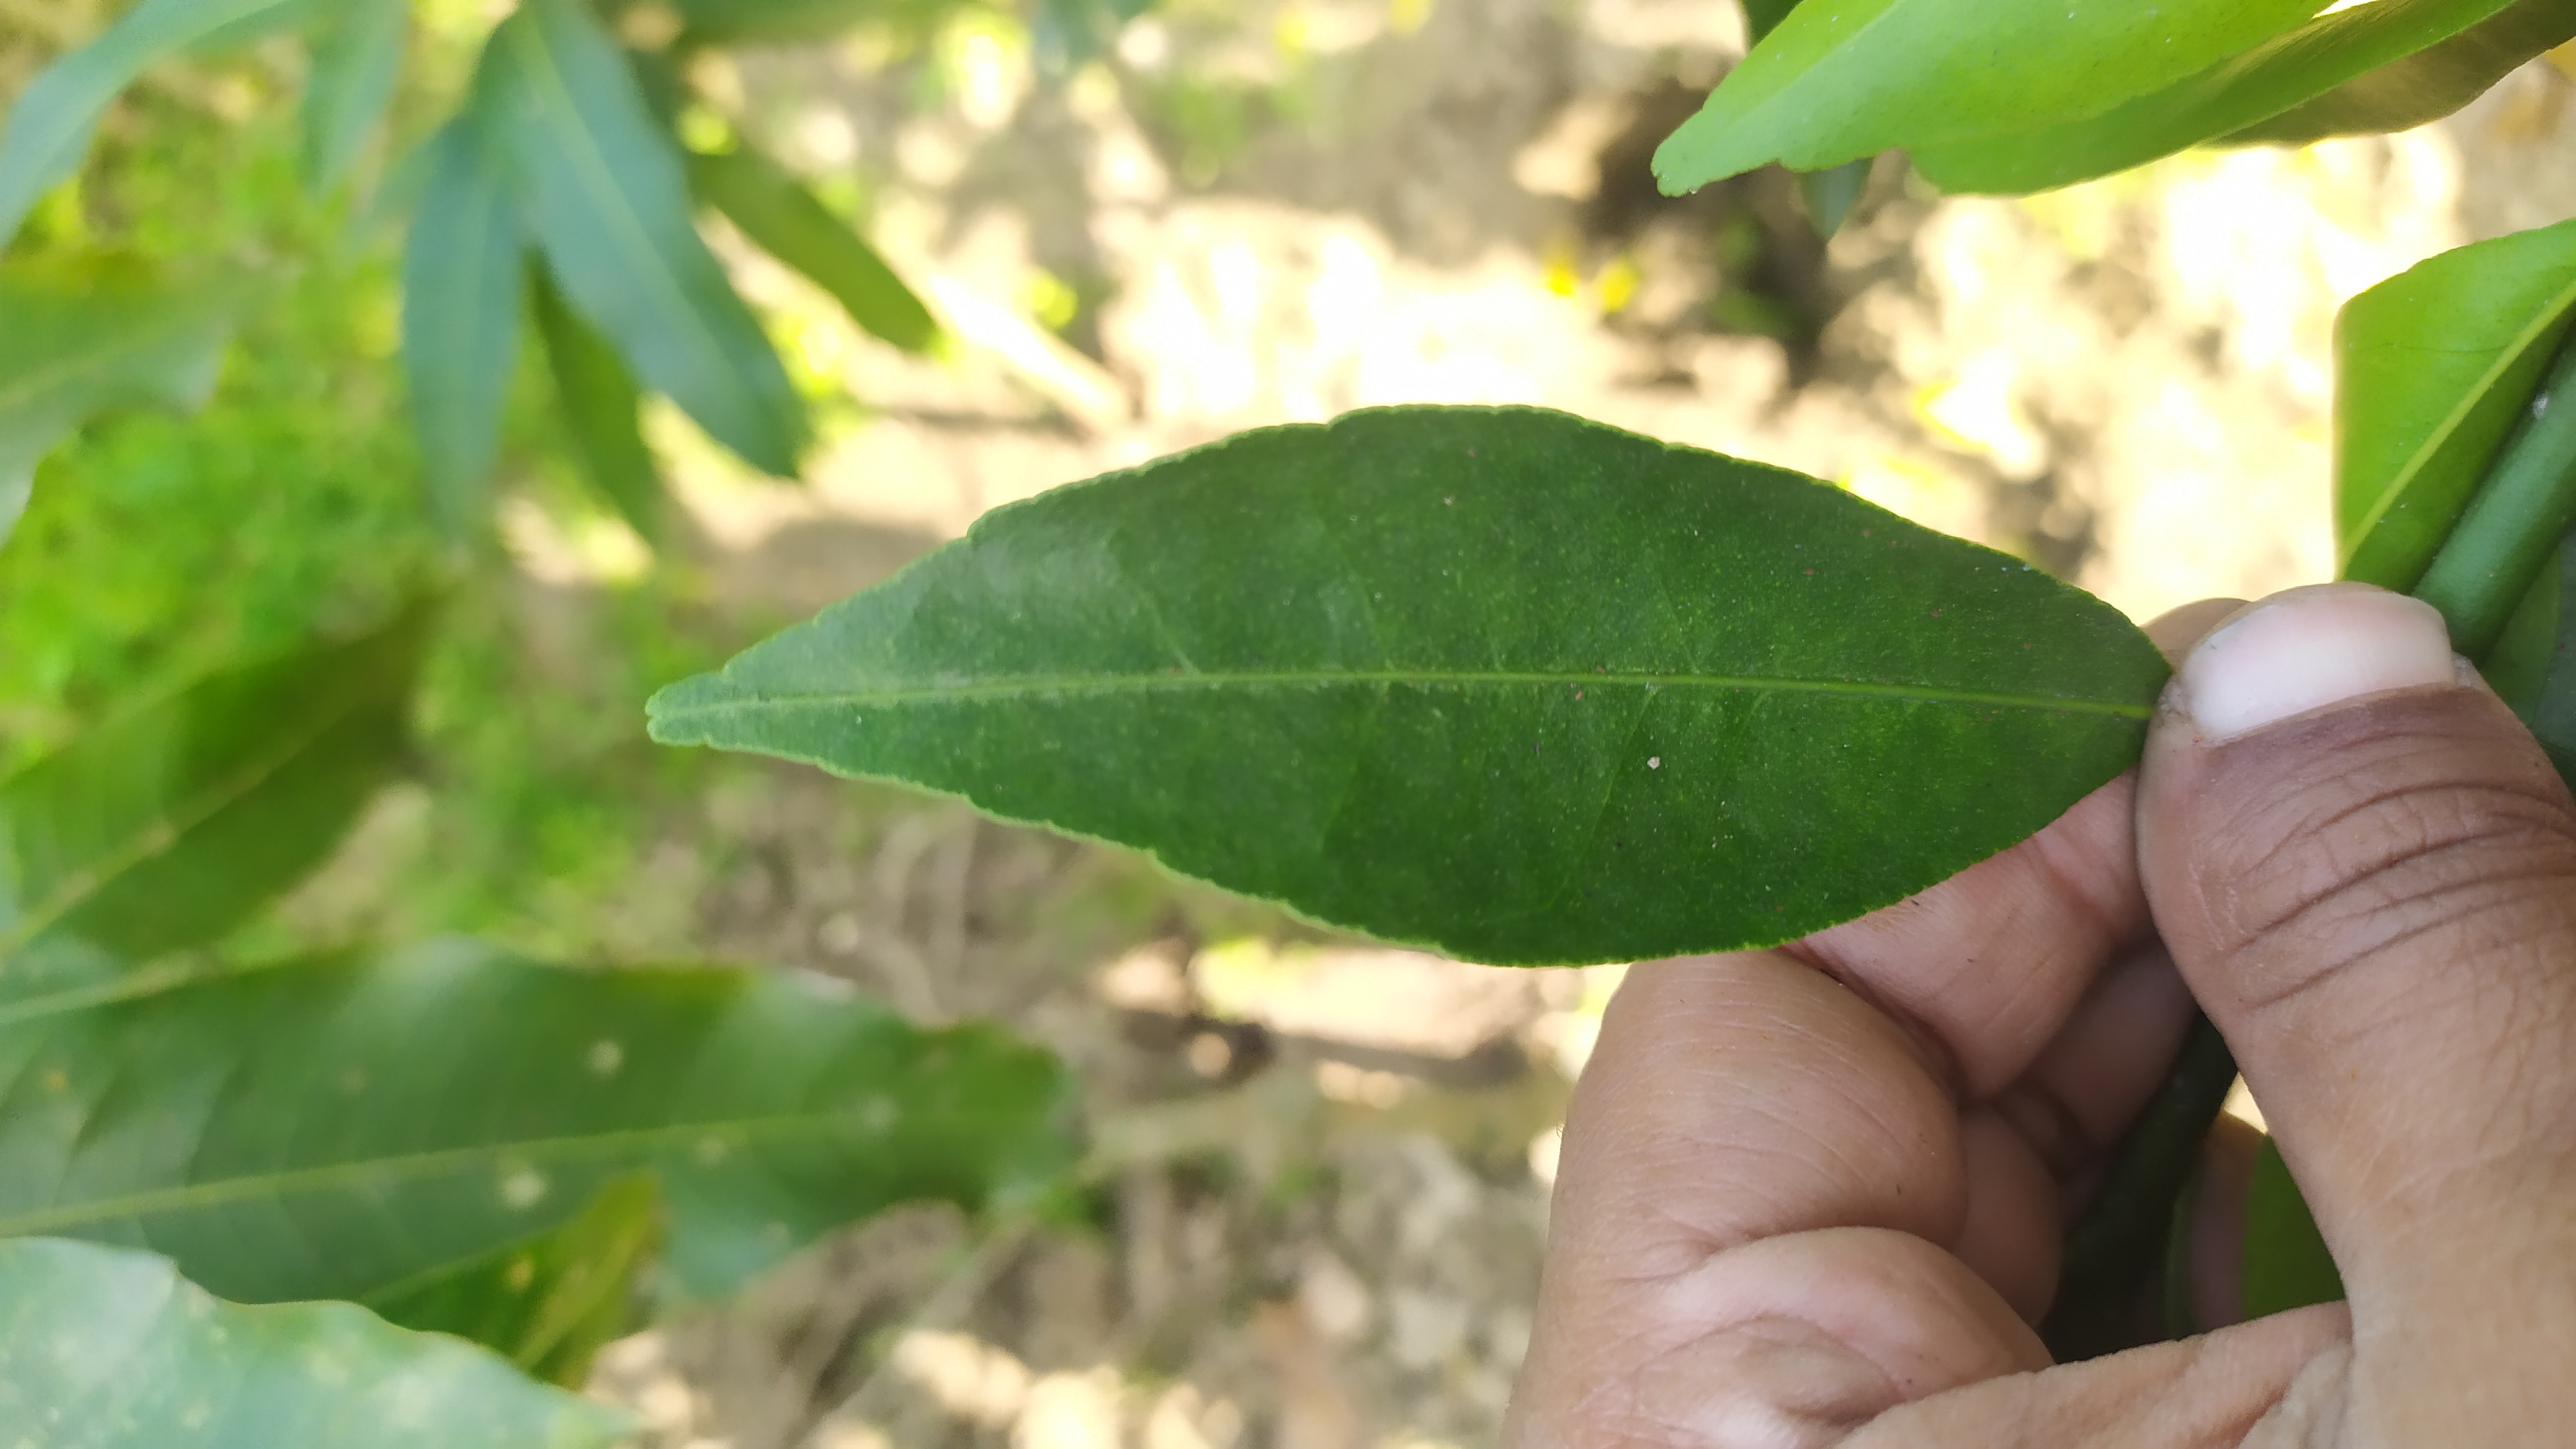
Mandarin leaf variety: Mandaring